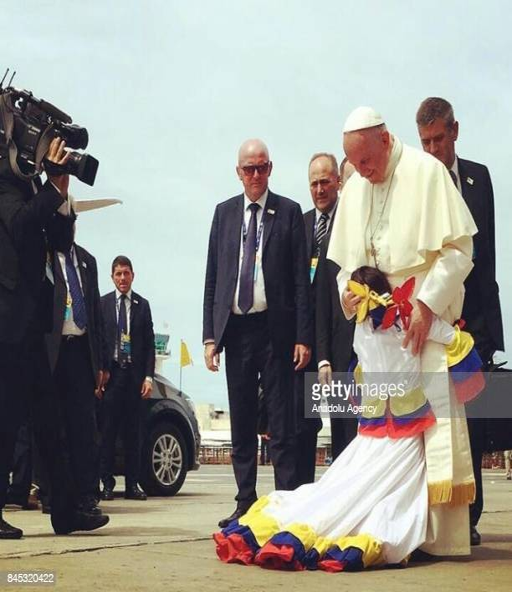
religious leader is being welcomed by a child as he arrives